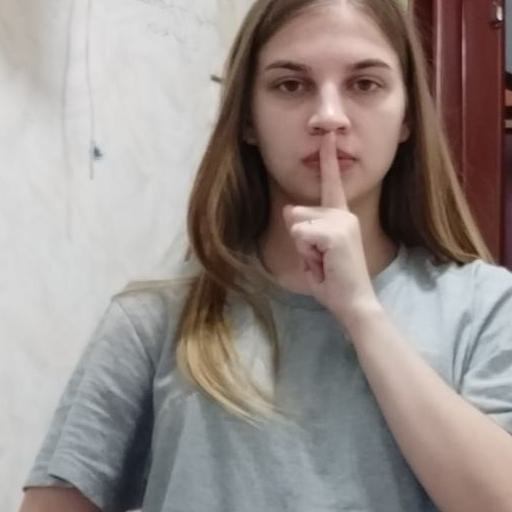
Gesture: mute